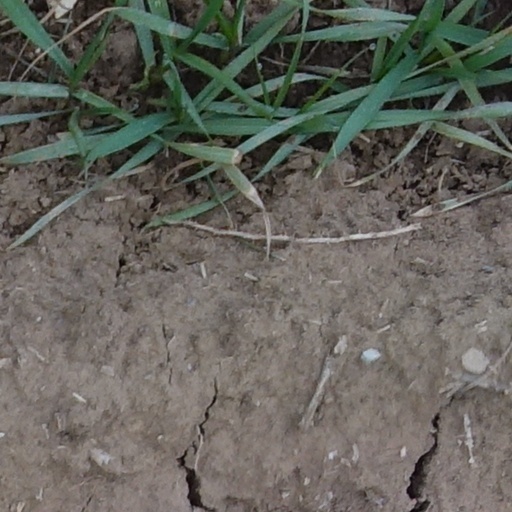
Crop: wheat